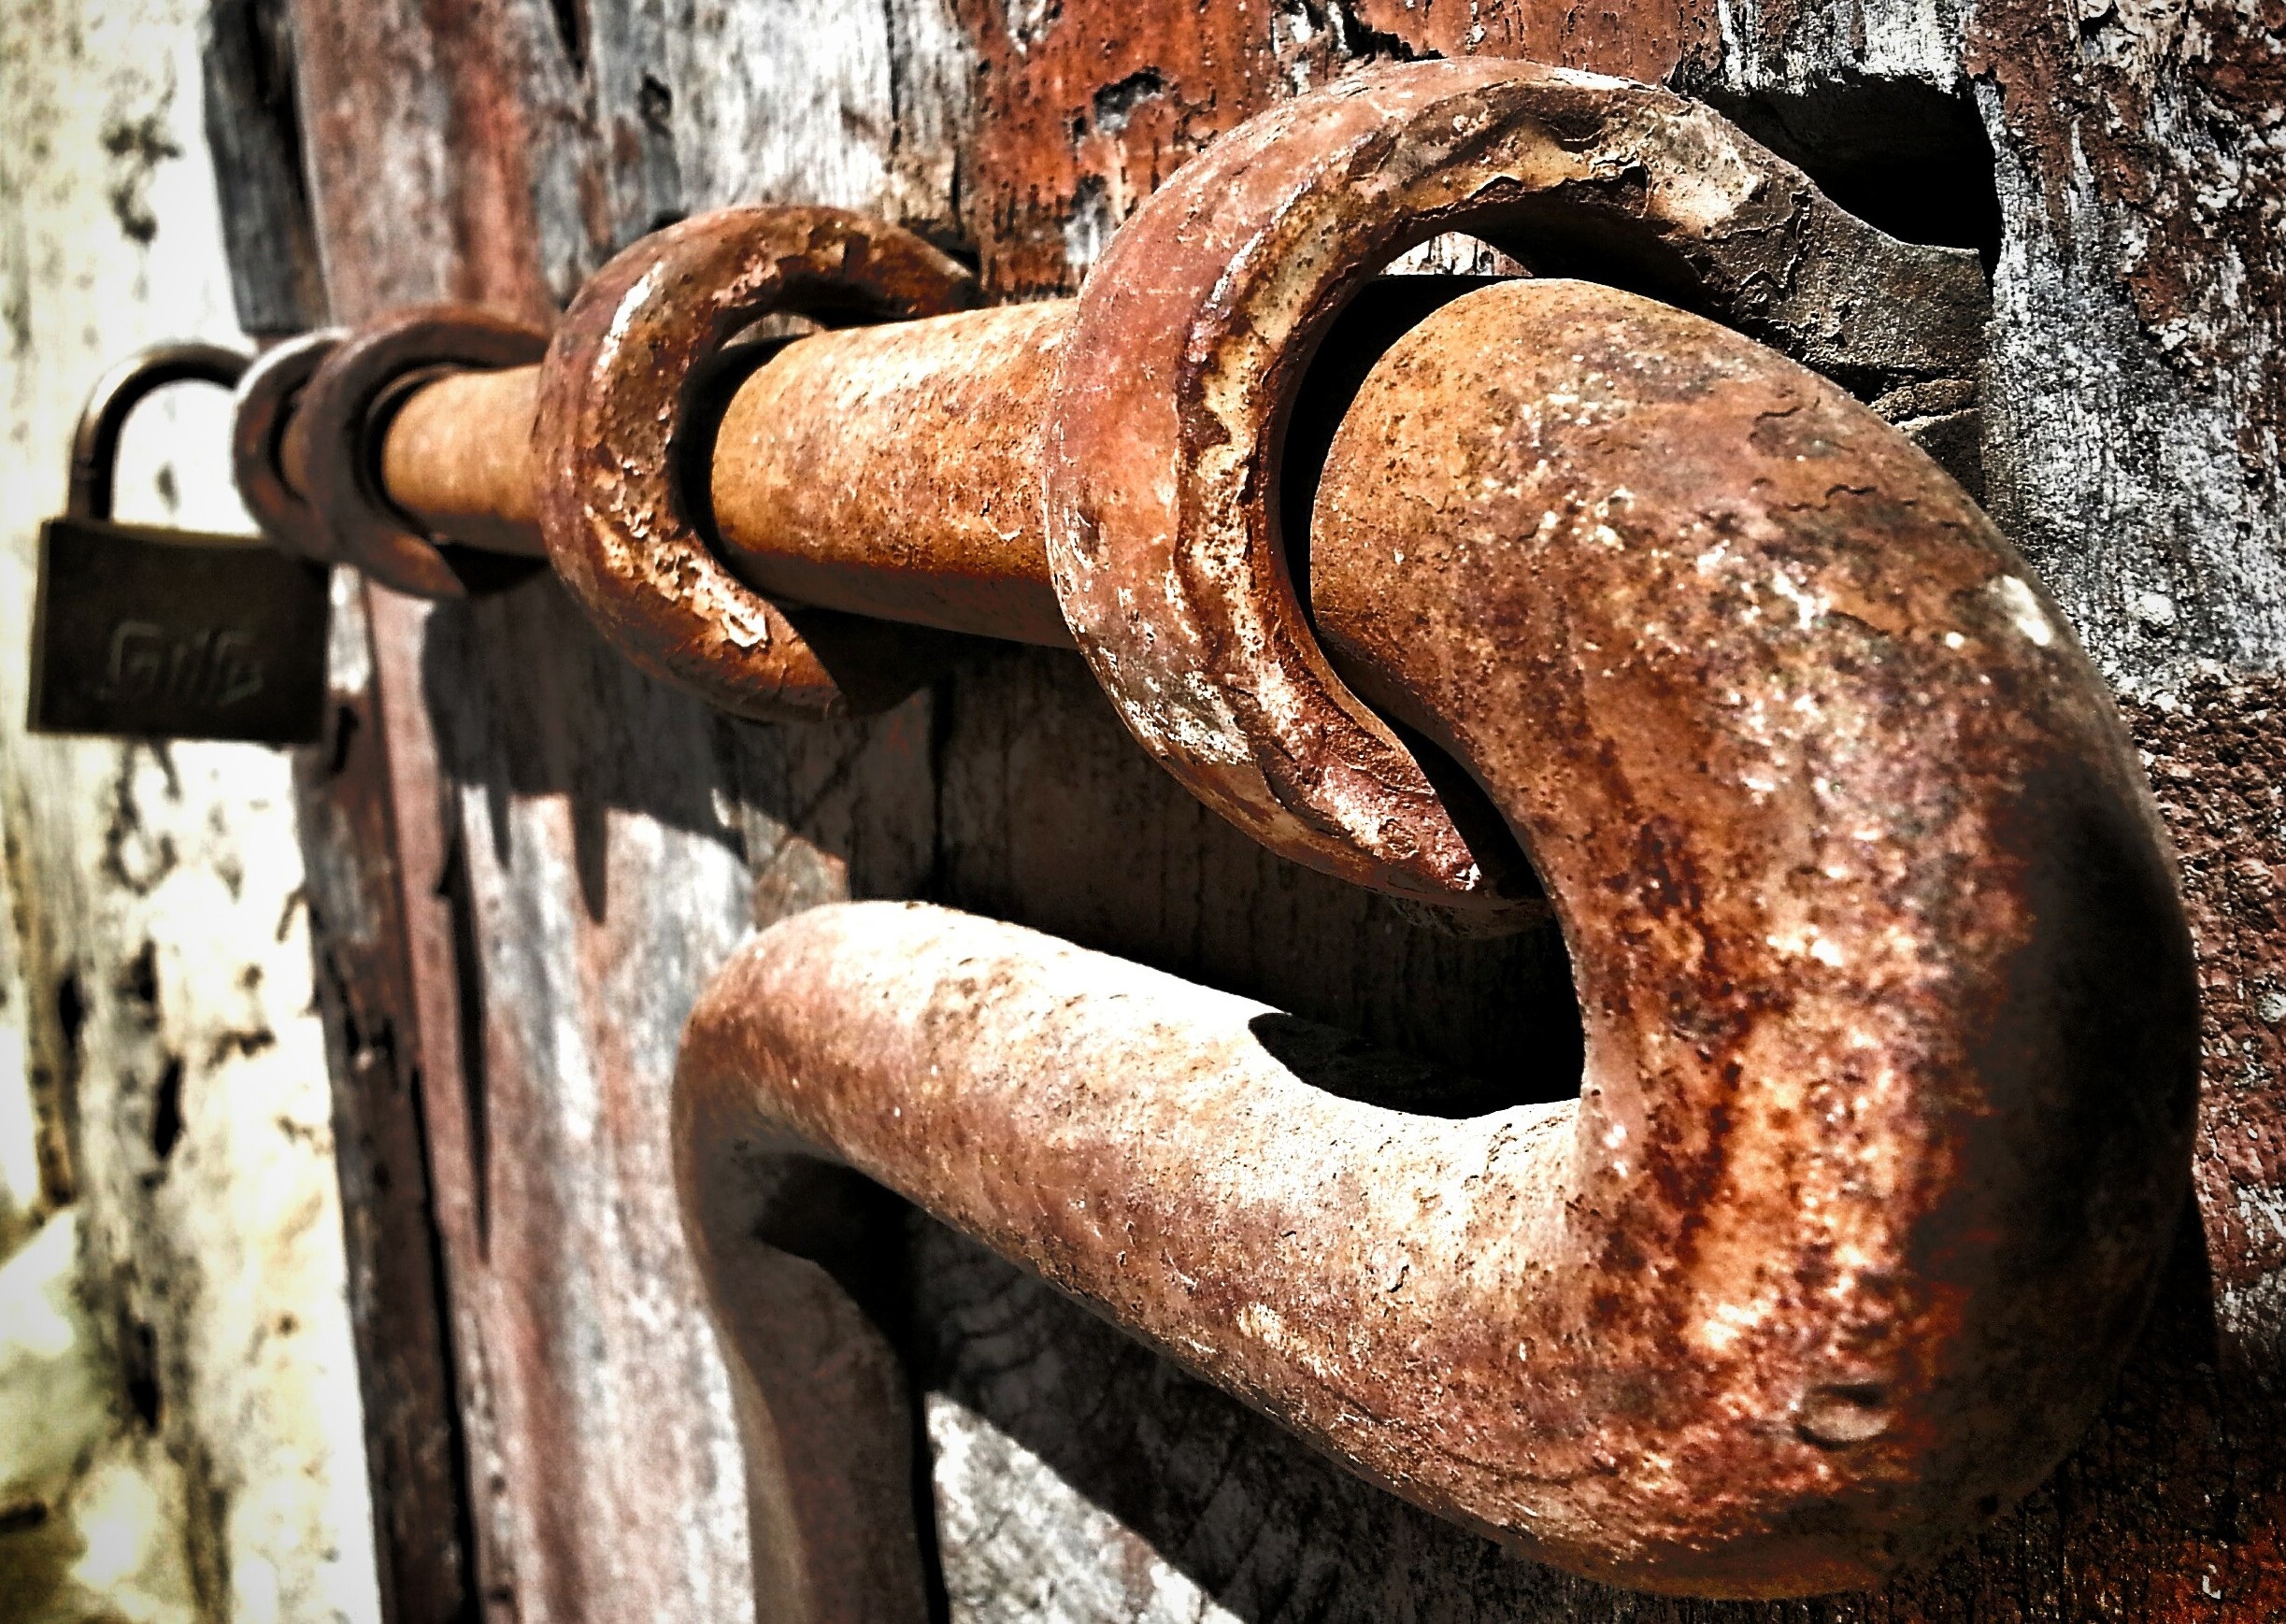
wood, number, rust, ancient, door, material, handle, sculpture, iron